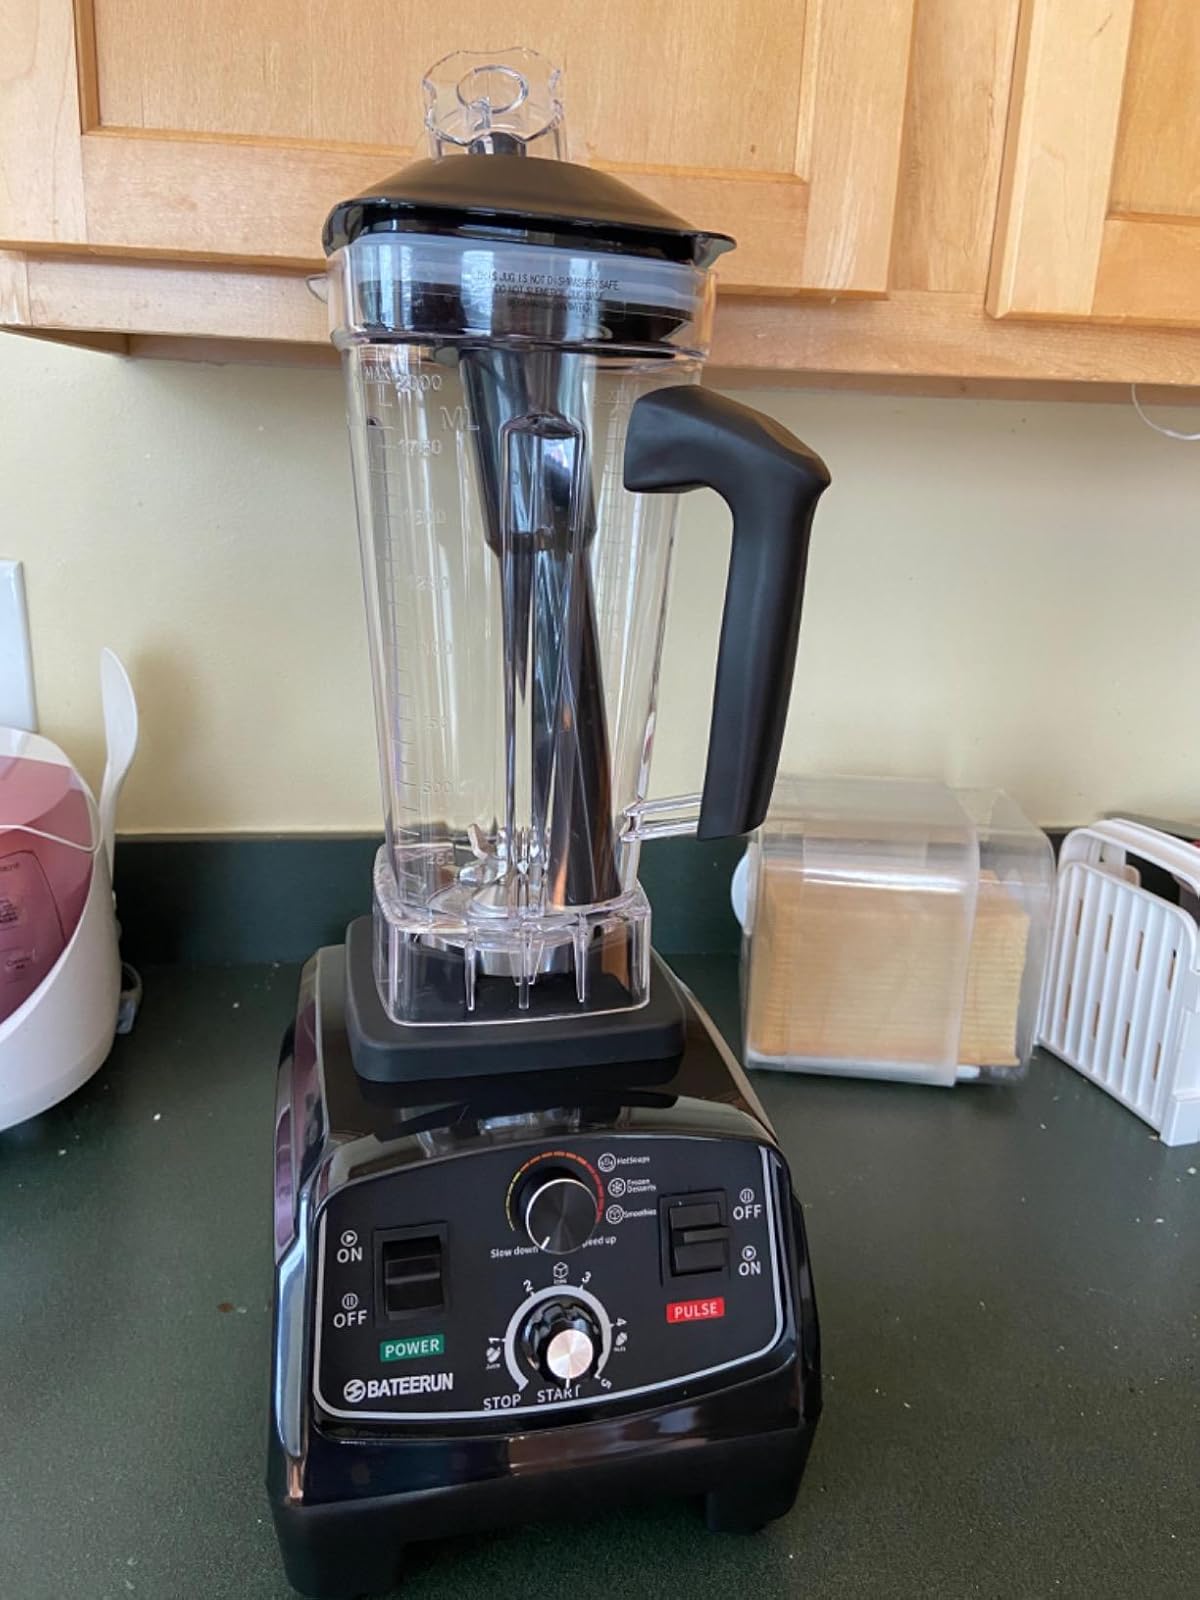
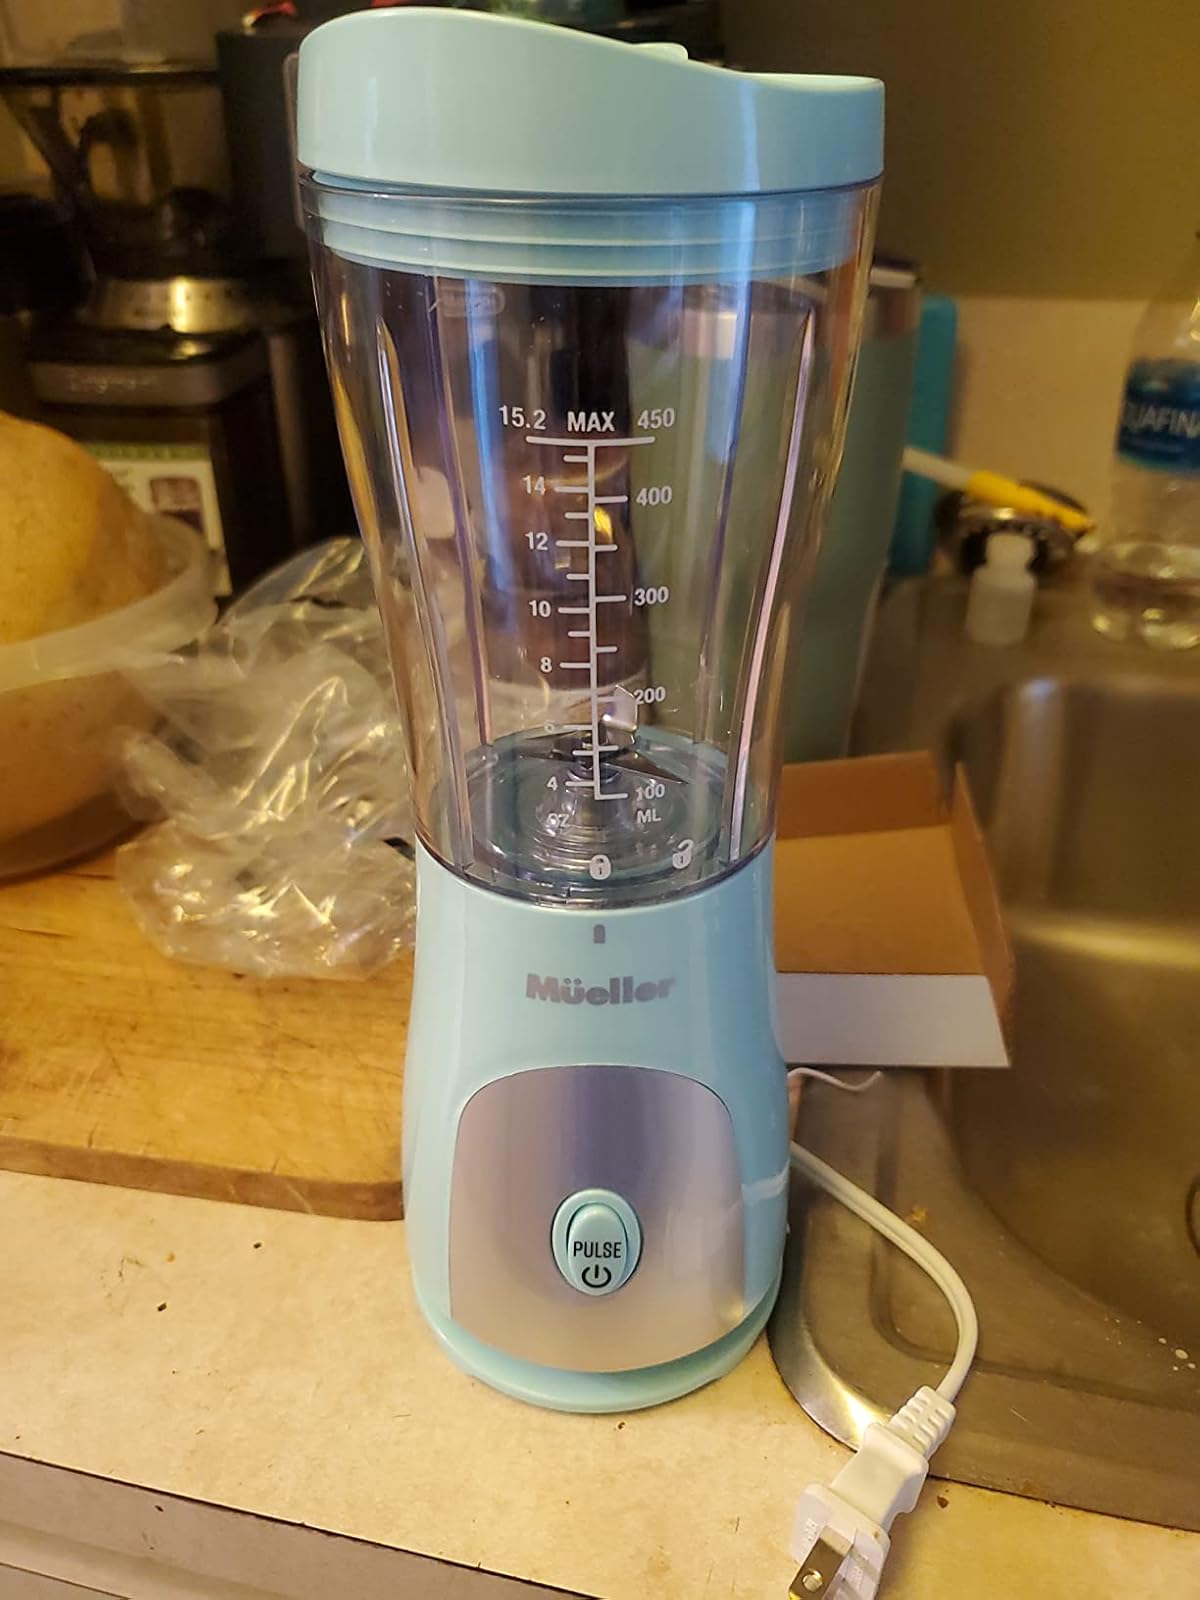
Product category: items_blender
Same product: no